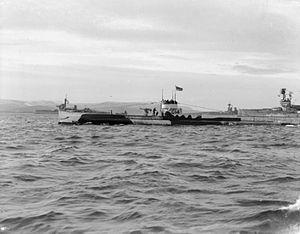
La classe G est une classe de 14 sous-marins construite et utilisée par la Royal Navy durant la Première Guerre mondiale.